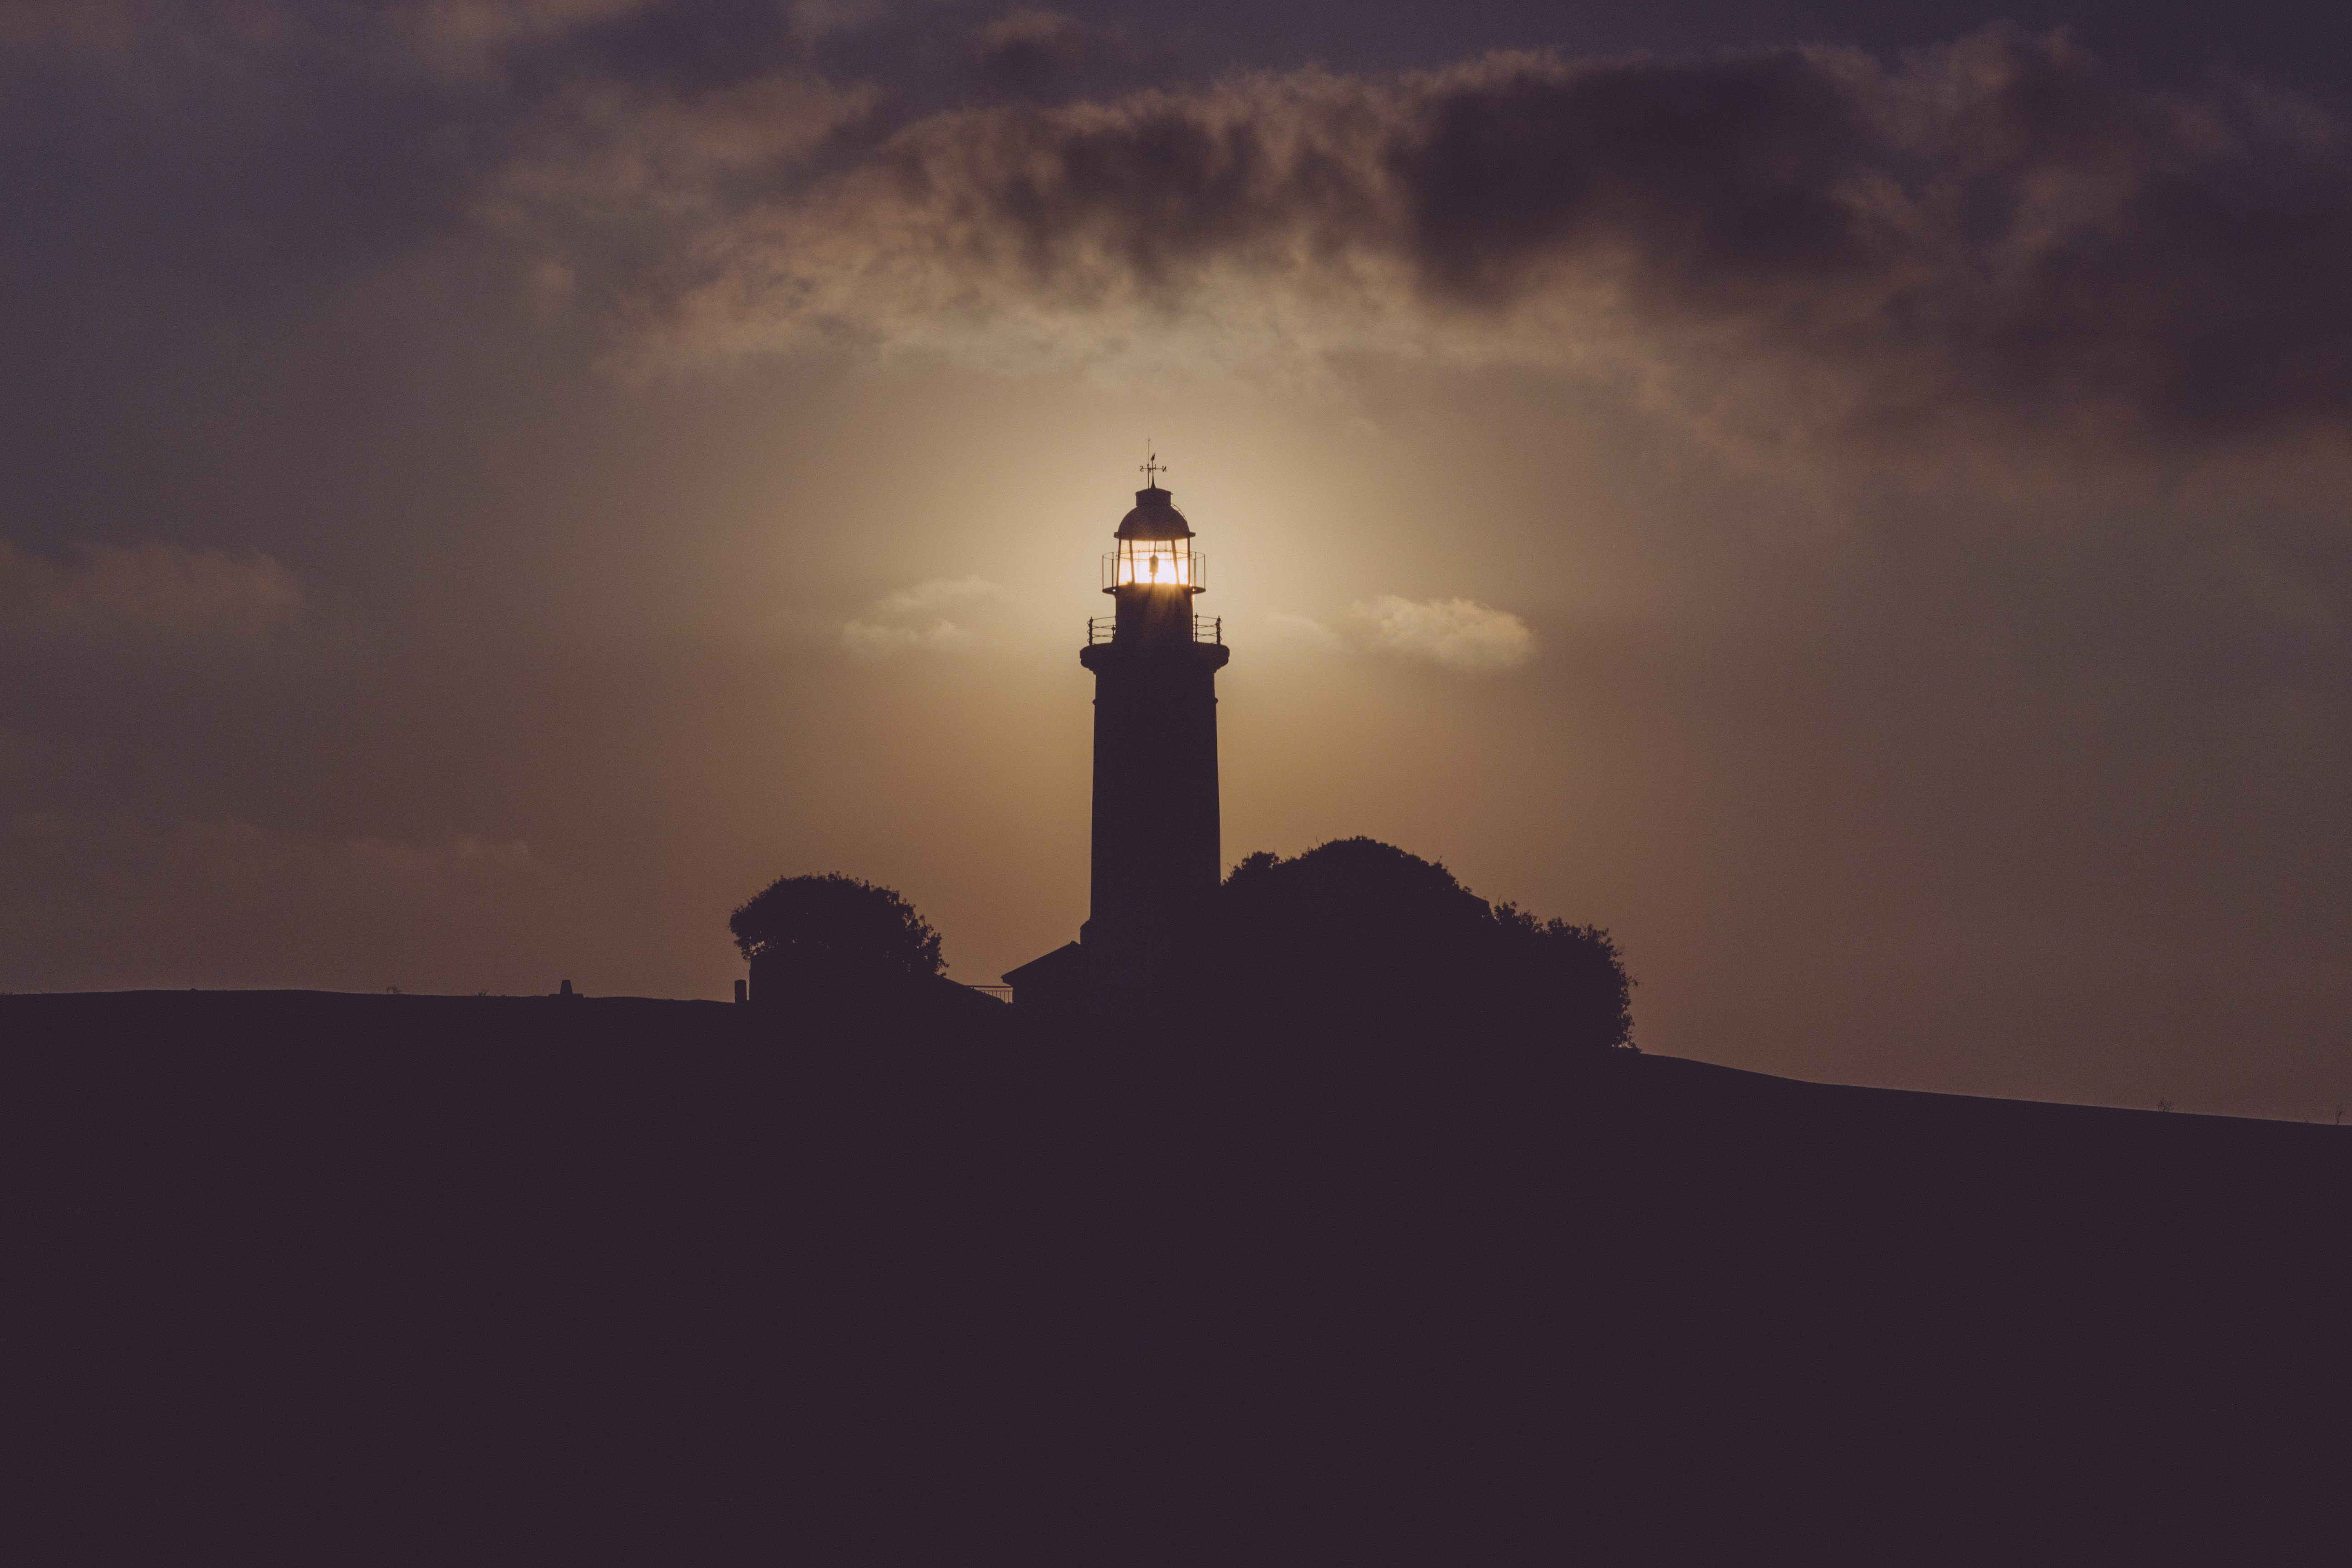
sea, coast, horizon, silhouette, light, cloud, lighthouse, architecture, sky, sunrise, sunset, sunlight, morning, dawn, dusk, evening, tower, darkness, outdoors, atmospheric phenomenon